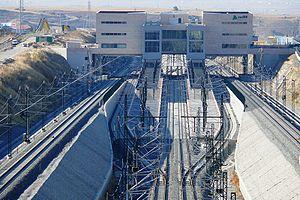
Le tunnel de Guadarrama est un tunnel ferroviaire situé en Espagne passant sous la Sierra de Guadarrama. Il se trouve près de Ségovie, sur la LGV Madrid - Valladolid. Il est conçu pour être traversé à la vitesse maximale de 350 km/h